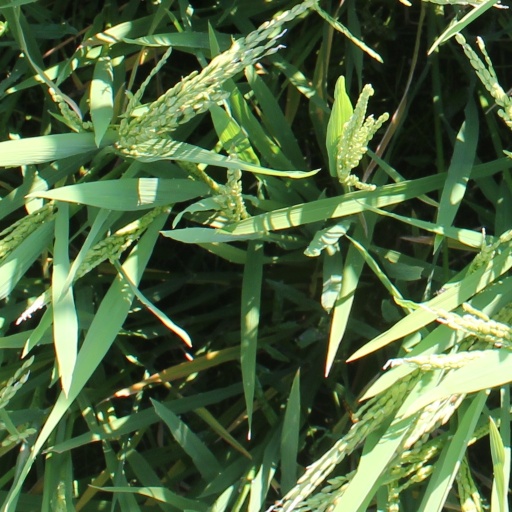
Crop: rice